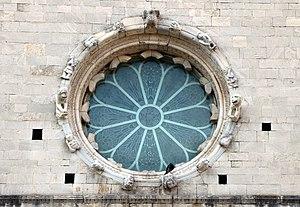
Les Marches historiquement incluses dans l'histoire des États pontificaux, sont un territoire riche en Cathédrales, Eglises et Abbayes ou Collégiales de différents ordres religieux. La plus grande partie des édifices ici recensés étant de style composite, nous avons choisi de catégoriser les ouvrages en fonction du style prédominant.